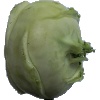
Label: Kohlrabi 1